Climate of Tasmania

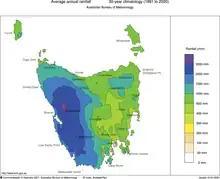
Annual average rainfall for Tasmania (1991-2020)

In most parts of the state, particularly the western portion, most rain falls during the winter months and is normally associated with frontal systems. Elevation also has an important influence on rainfall, with the mountain areas of western Tasmania receiving higher rainfall totals. It is worth noting that the eastern portion features relatively drier weather than on the west side because of the föhn wind effect created by the Central Highlands in the Great Dividing Range, thereby elevating fire danger in the region.